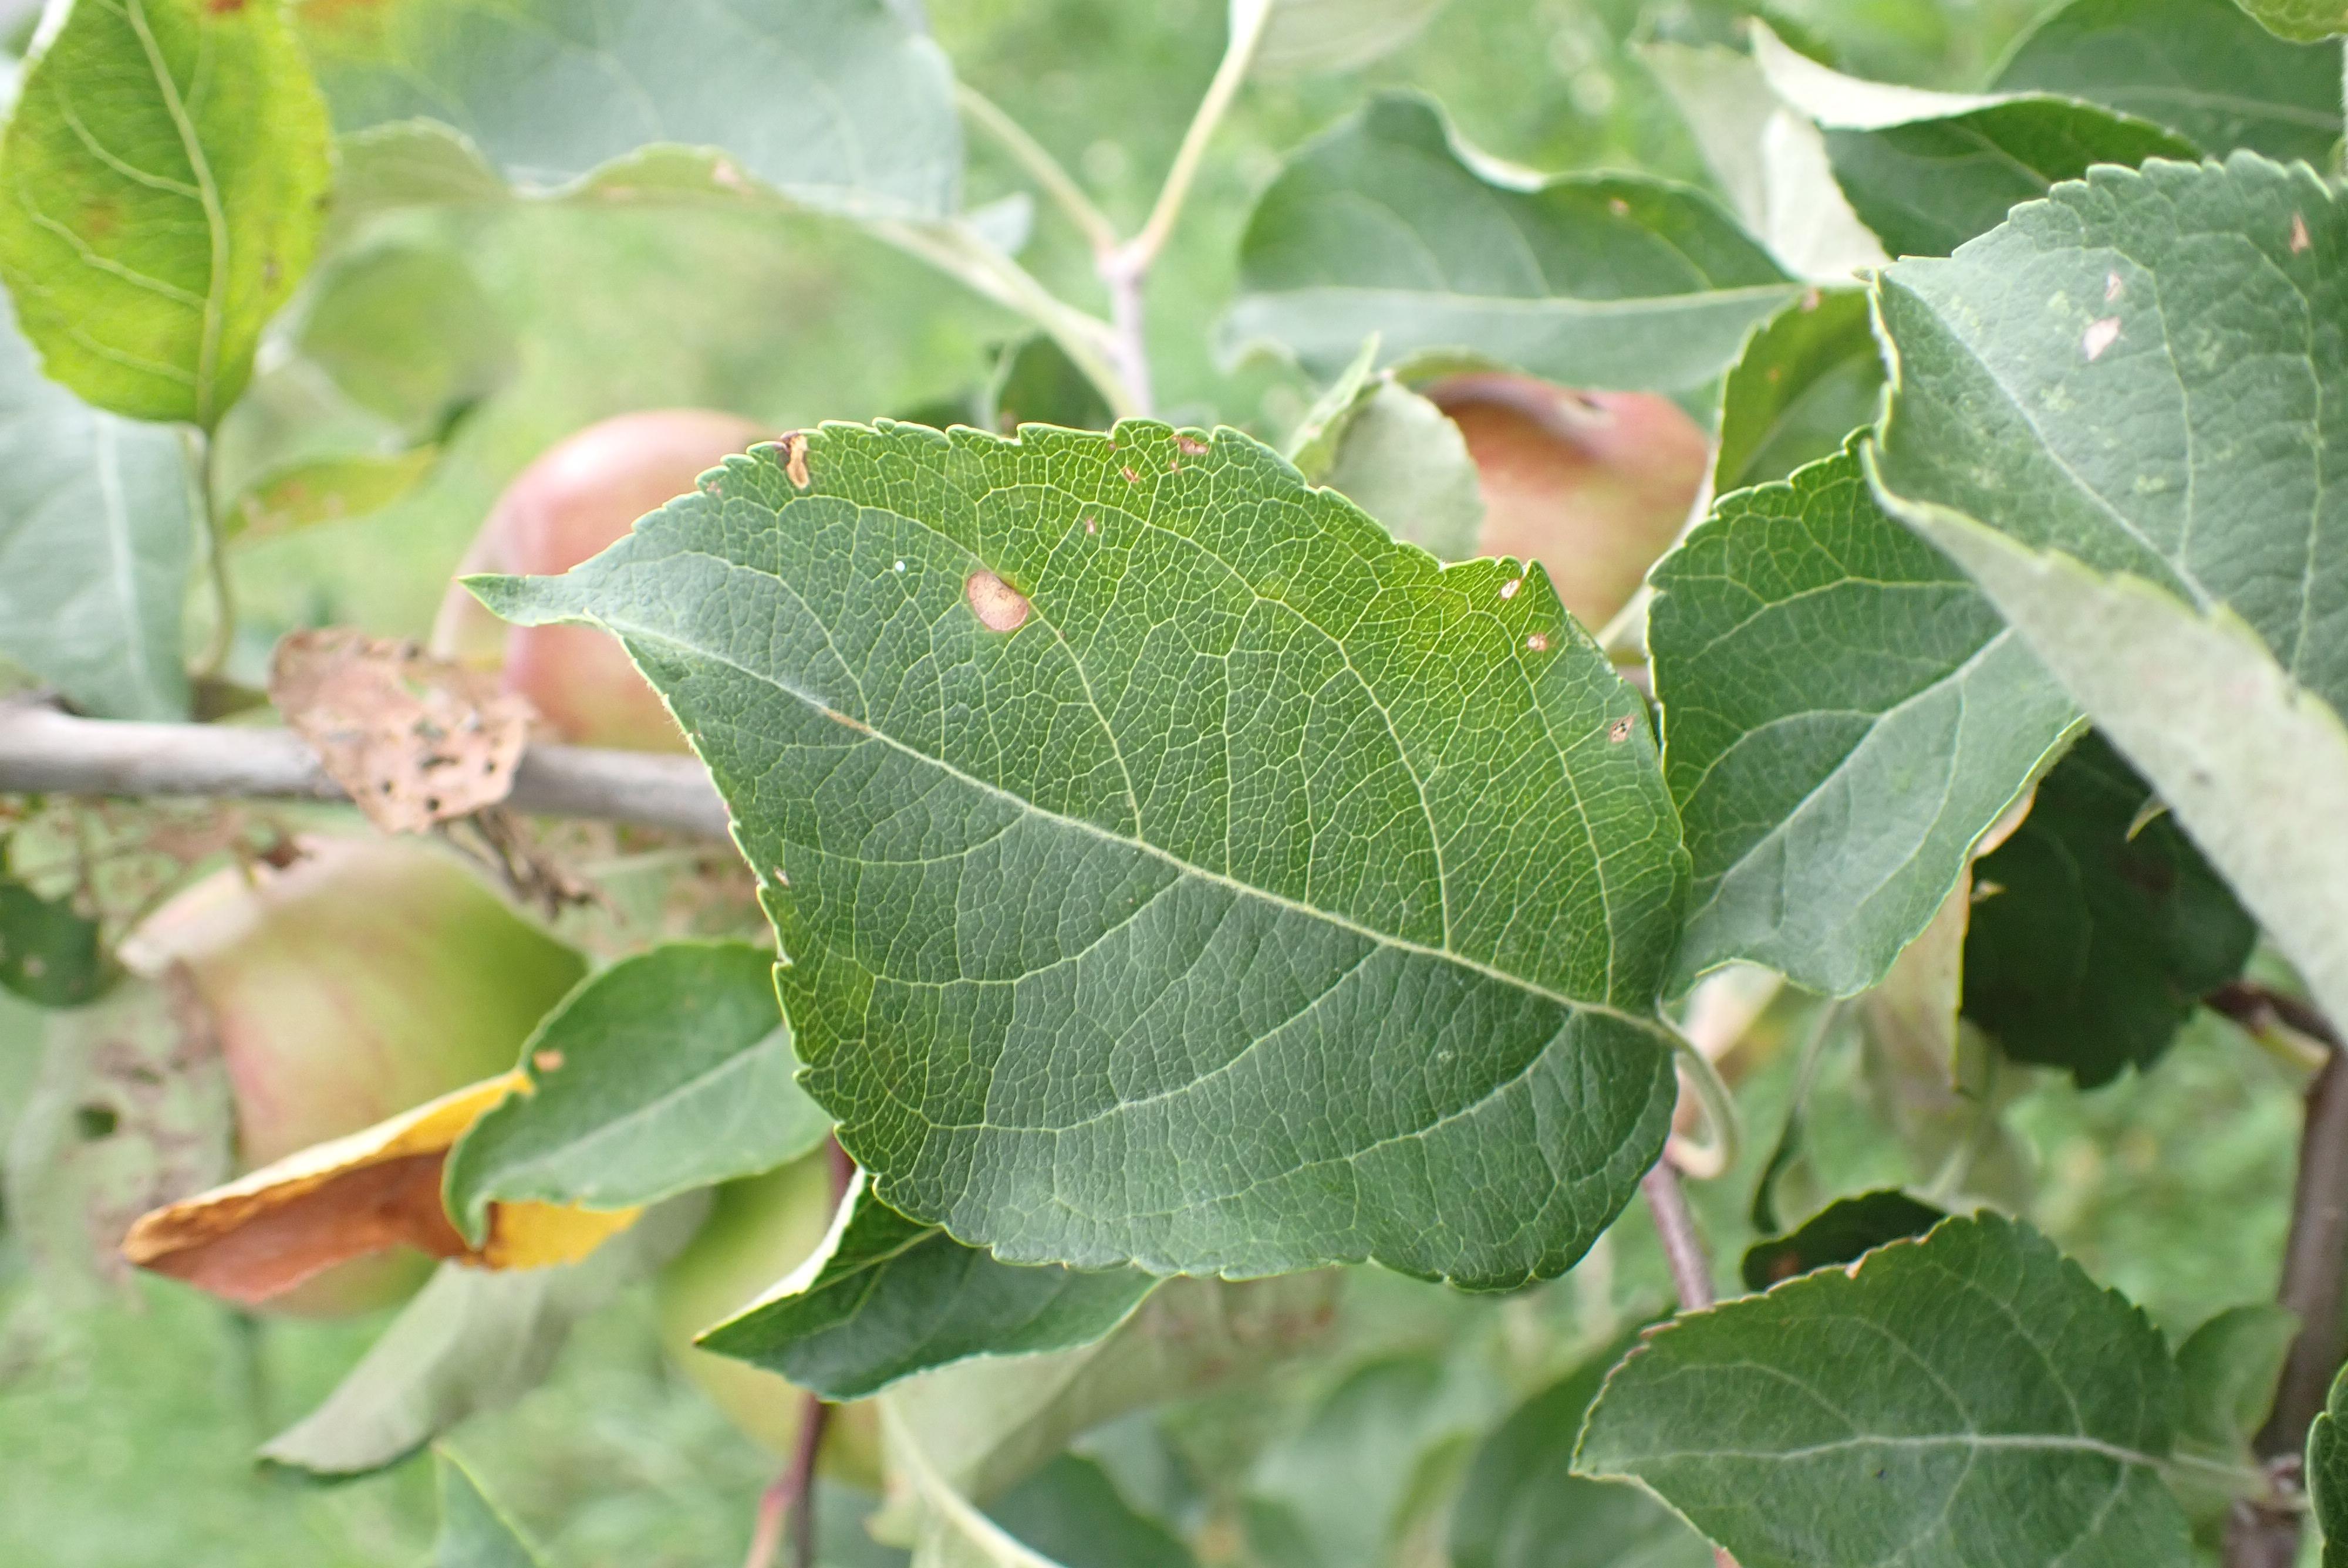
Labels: frog_eye_leaf_spot